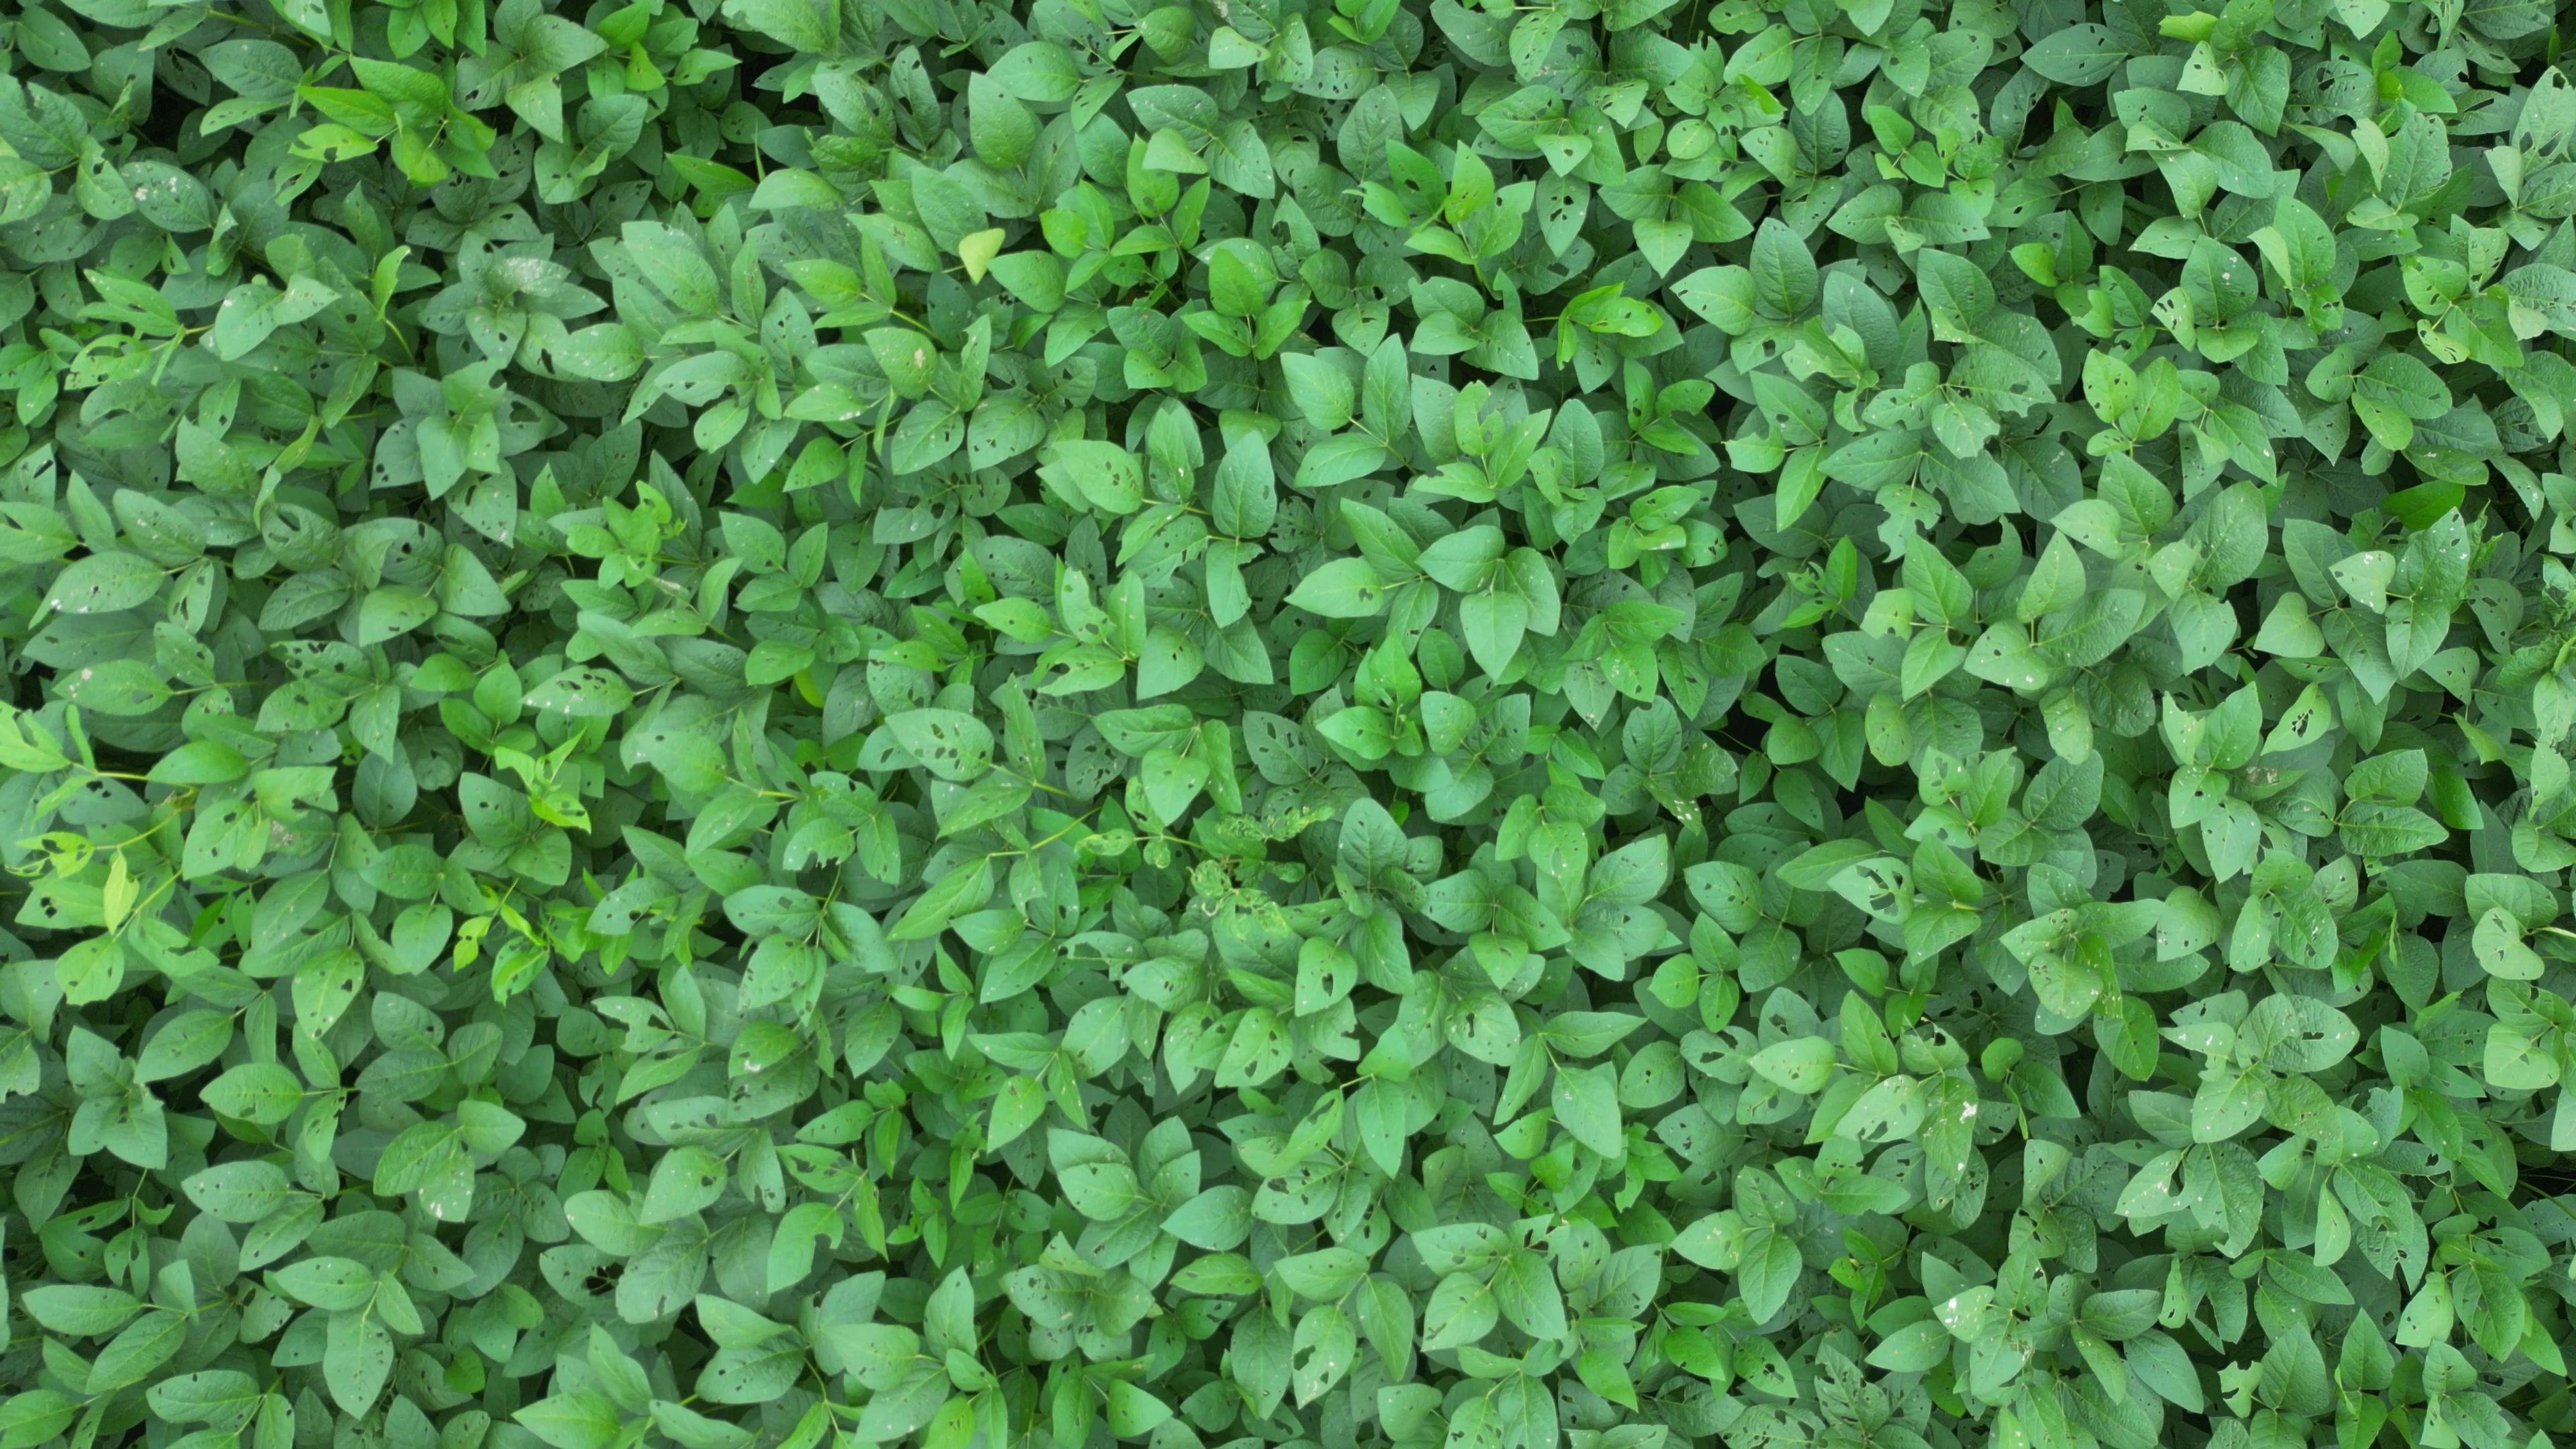
Label: Semilooper_Pest